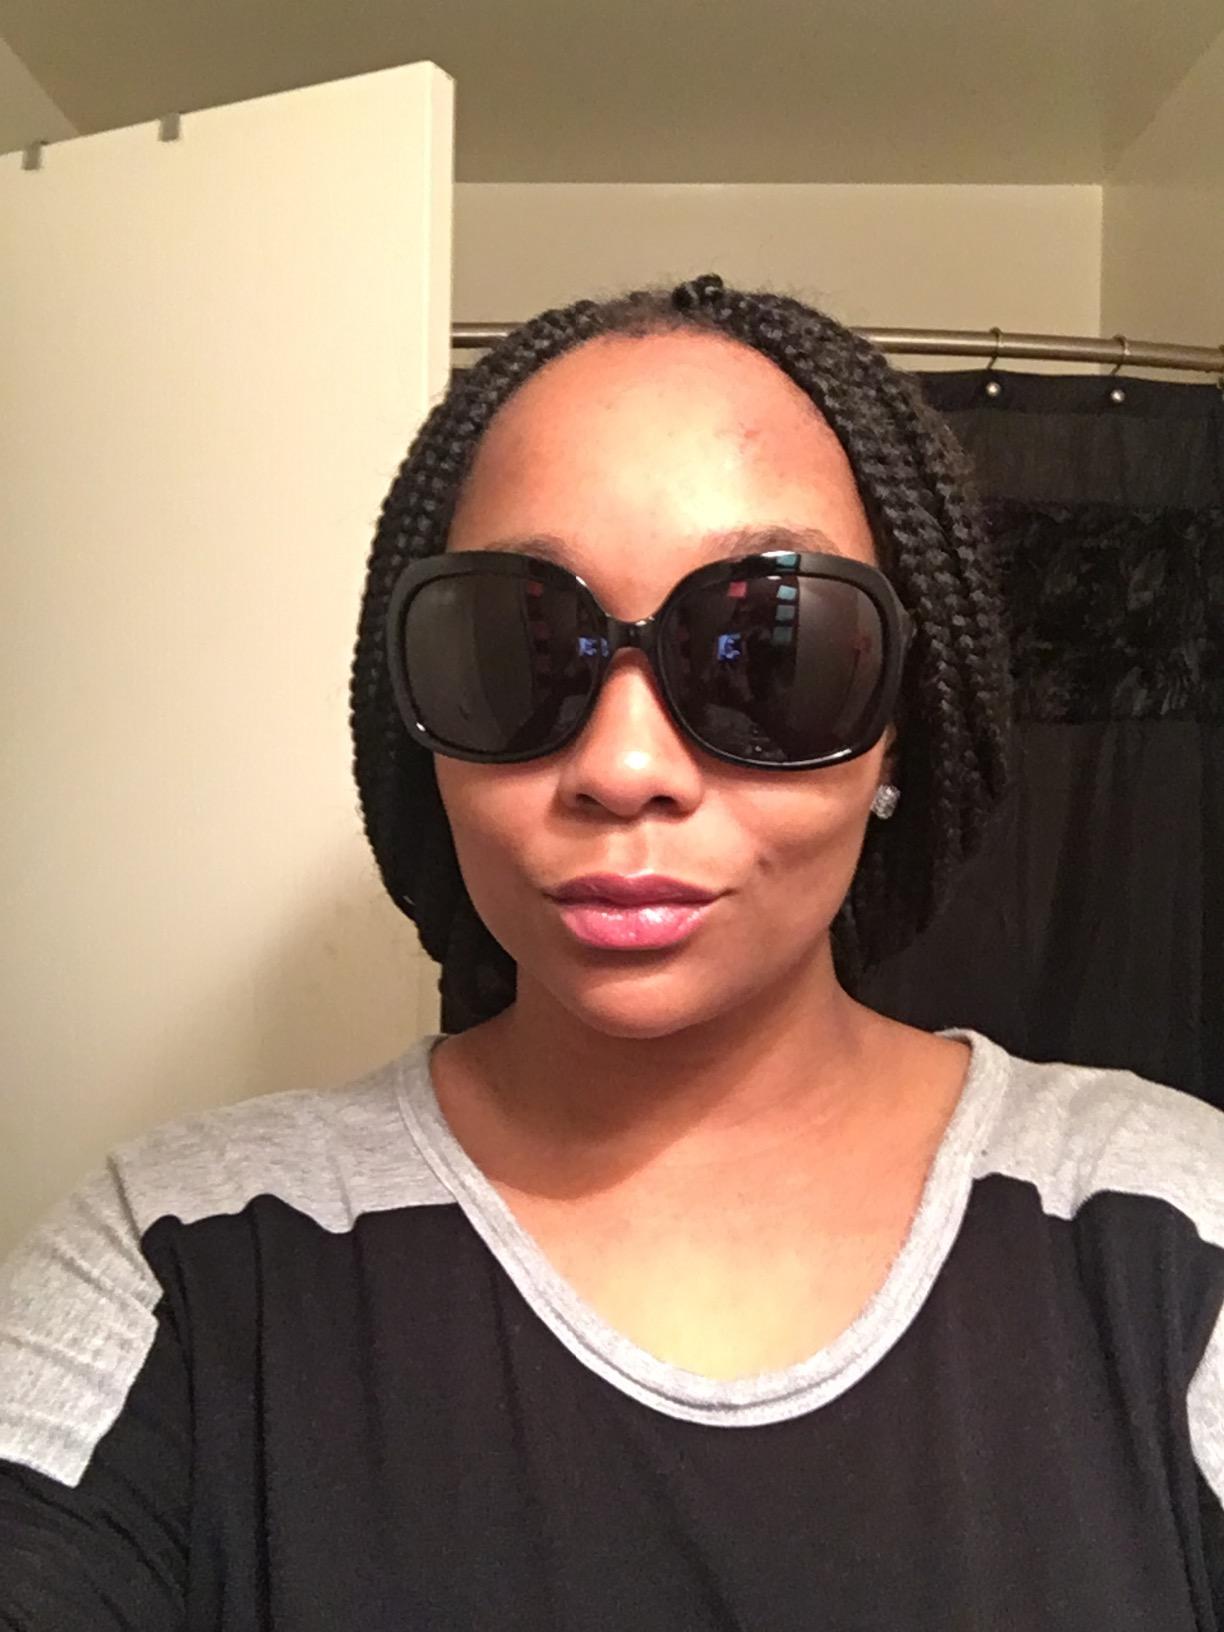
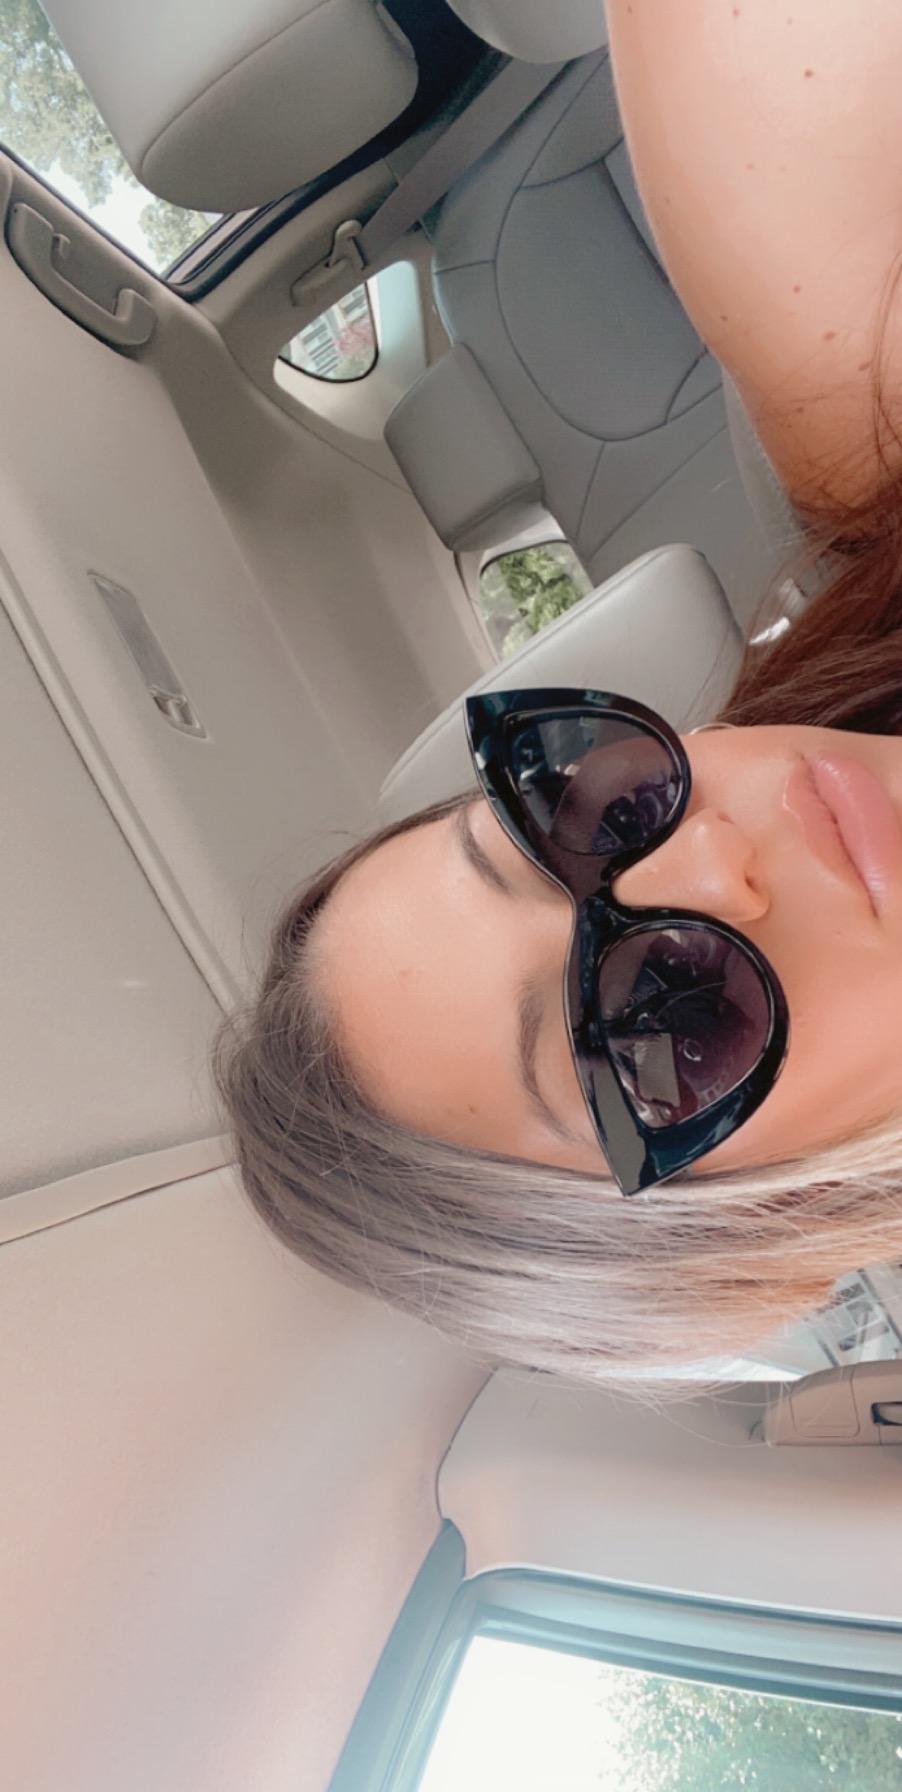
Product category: accessories_sunglasses
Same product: no